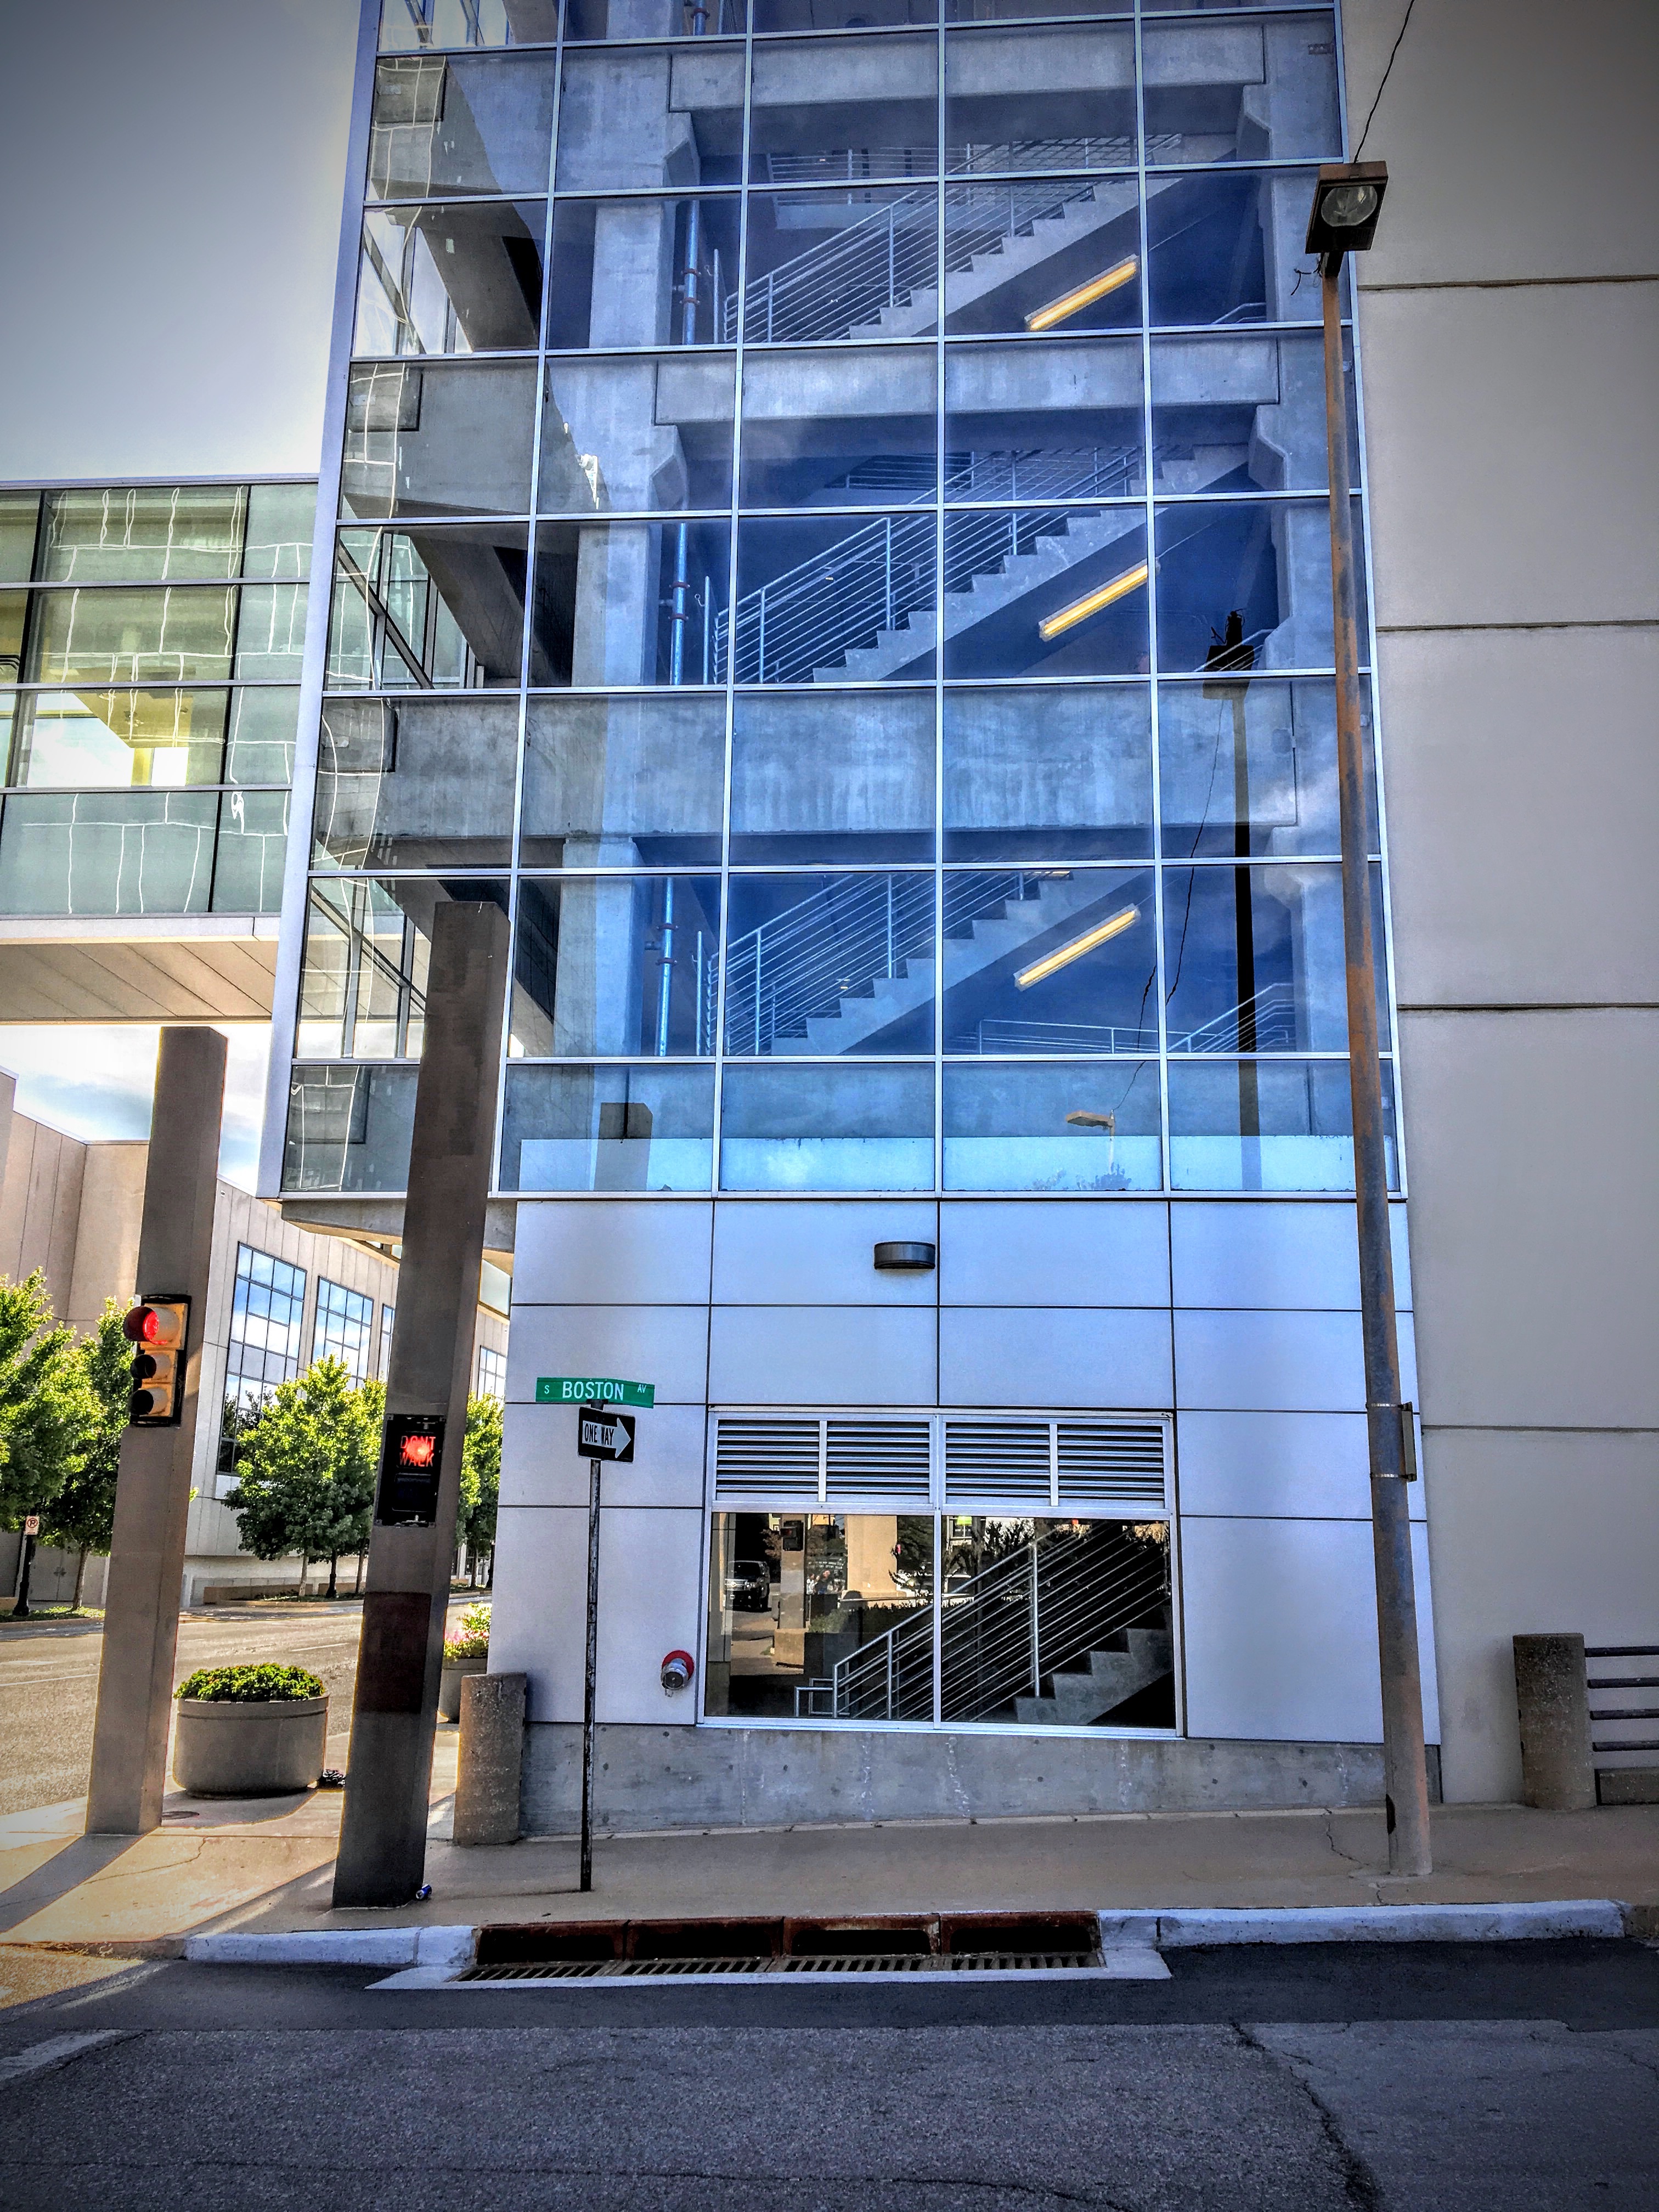
architecture, window, building, facade, interior design, headquarters, urban area, window covering